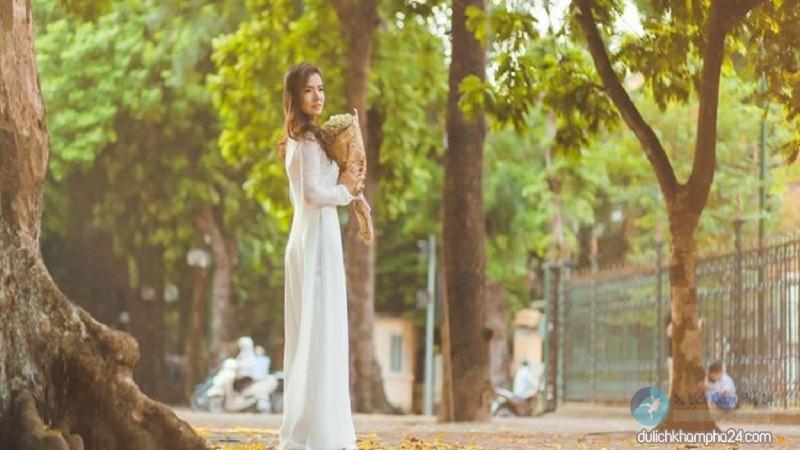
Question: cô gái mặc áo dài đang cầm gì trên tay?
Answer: một bó hoa